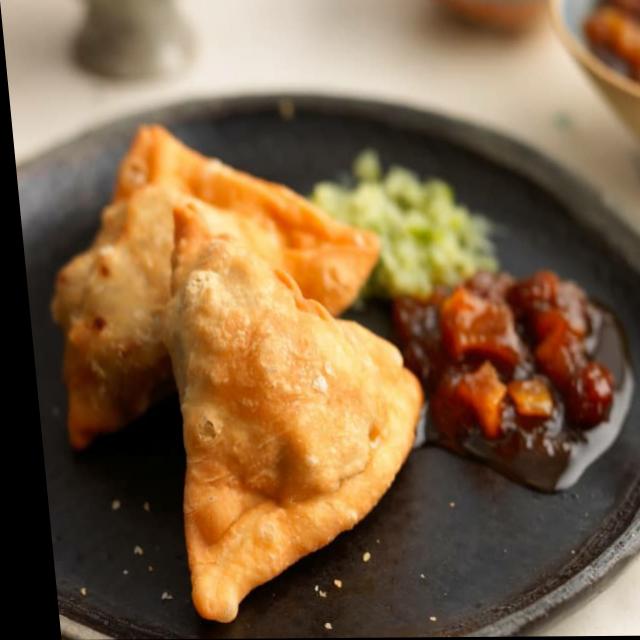
Dish: samosa